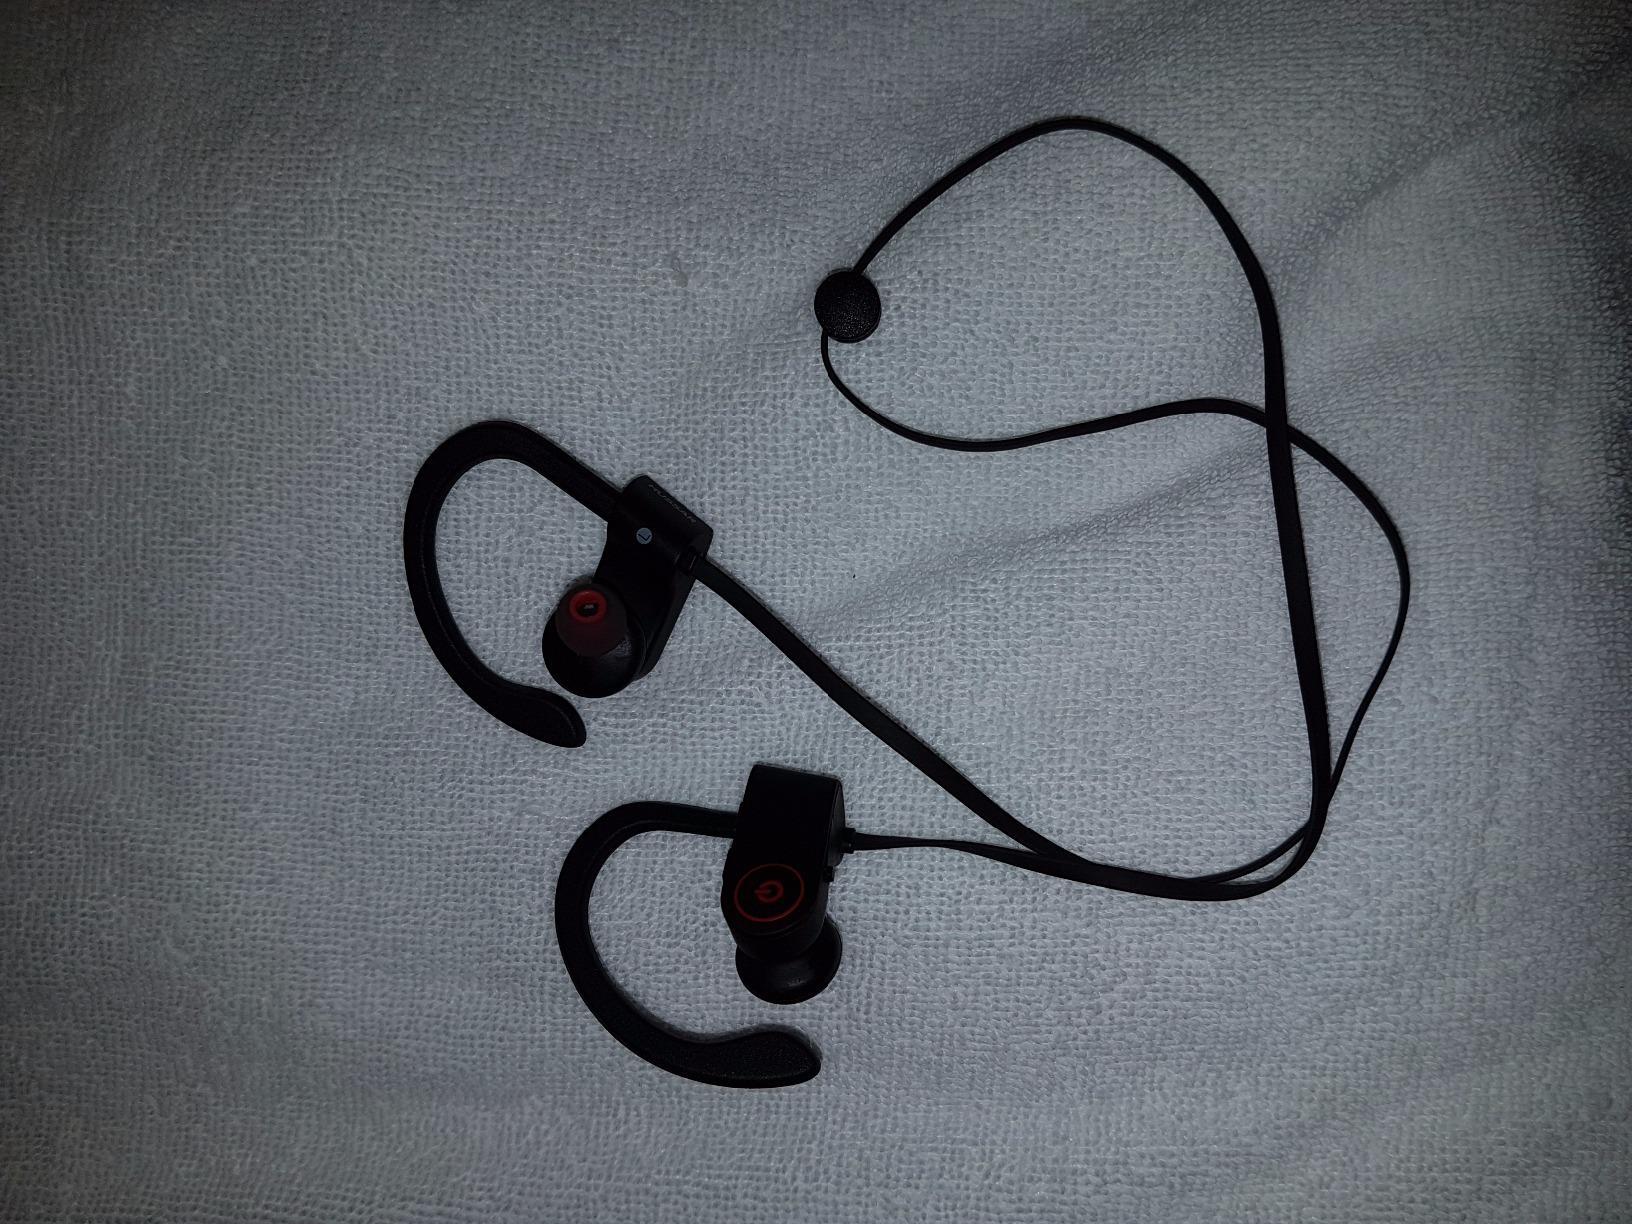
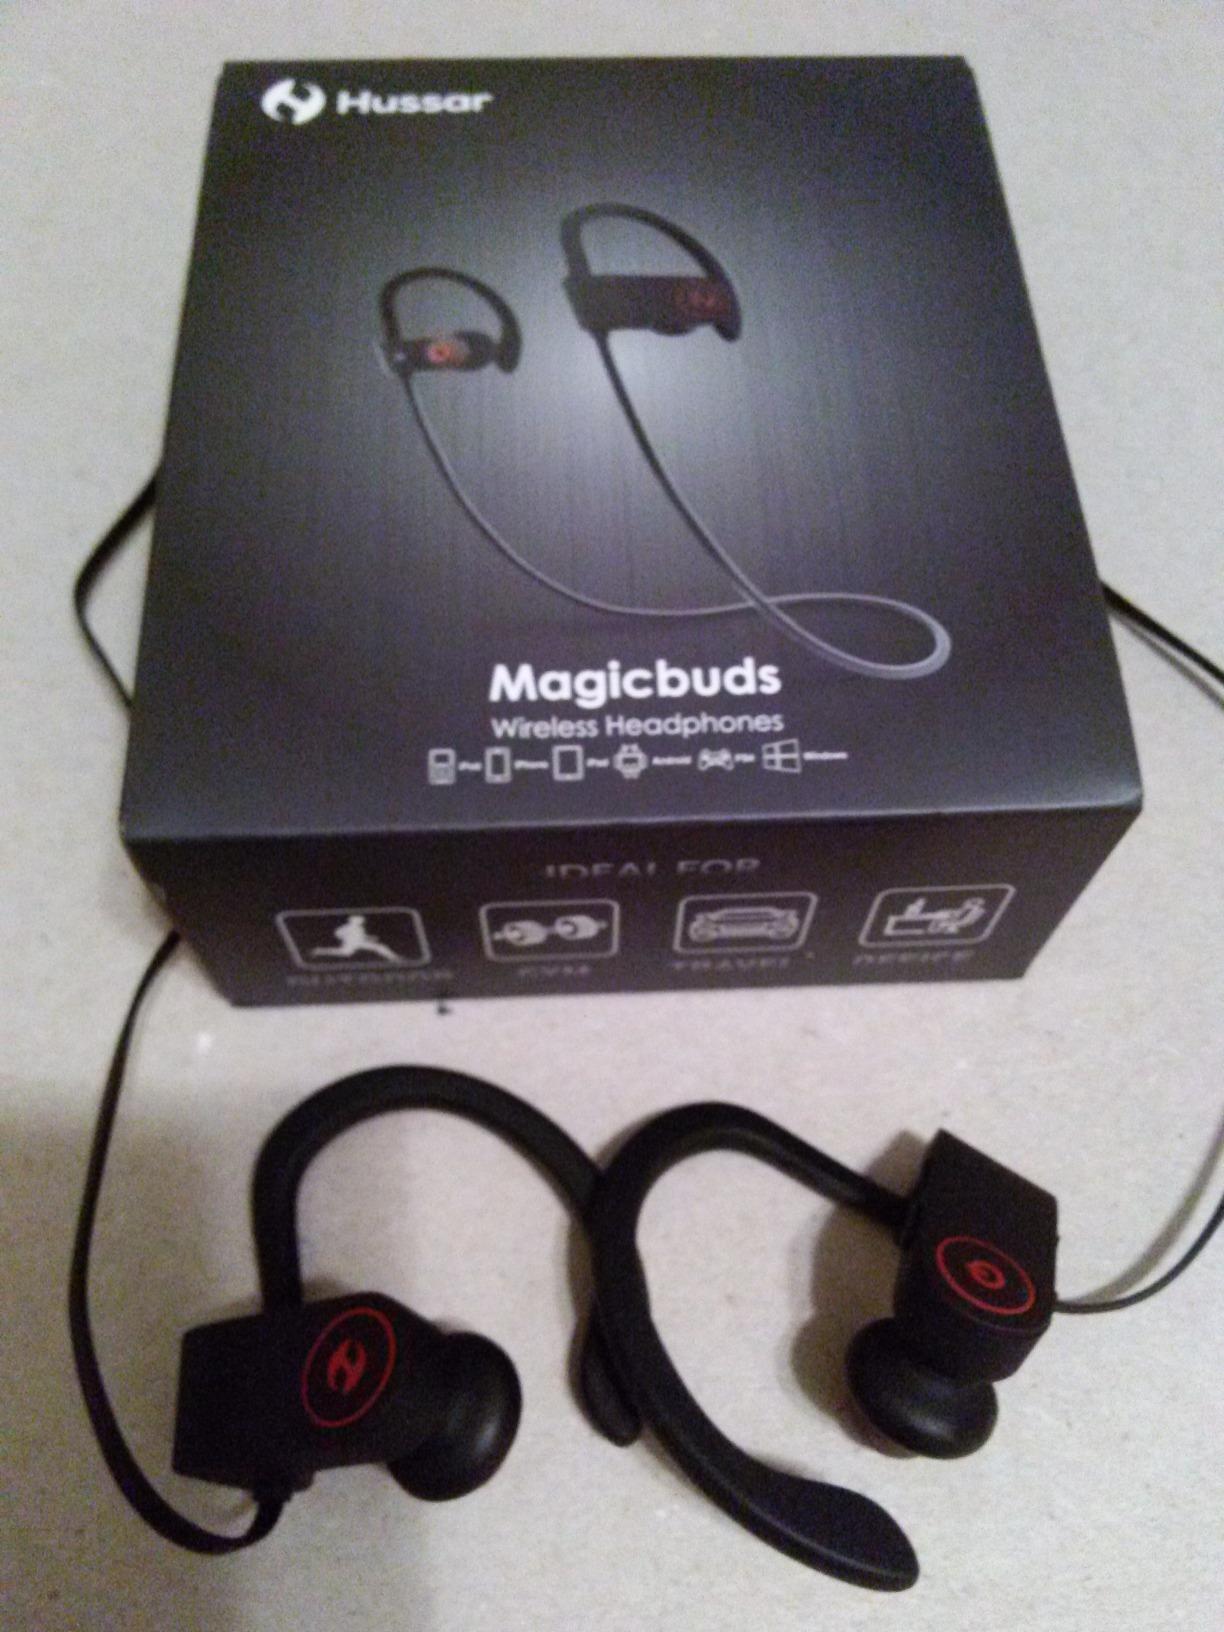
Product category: headphones
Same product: yes